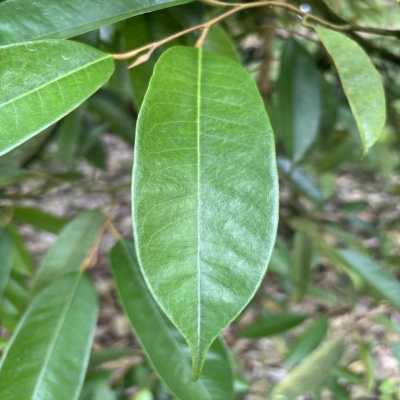
Label: Leaf_Healthy